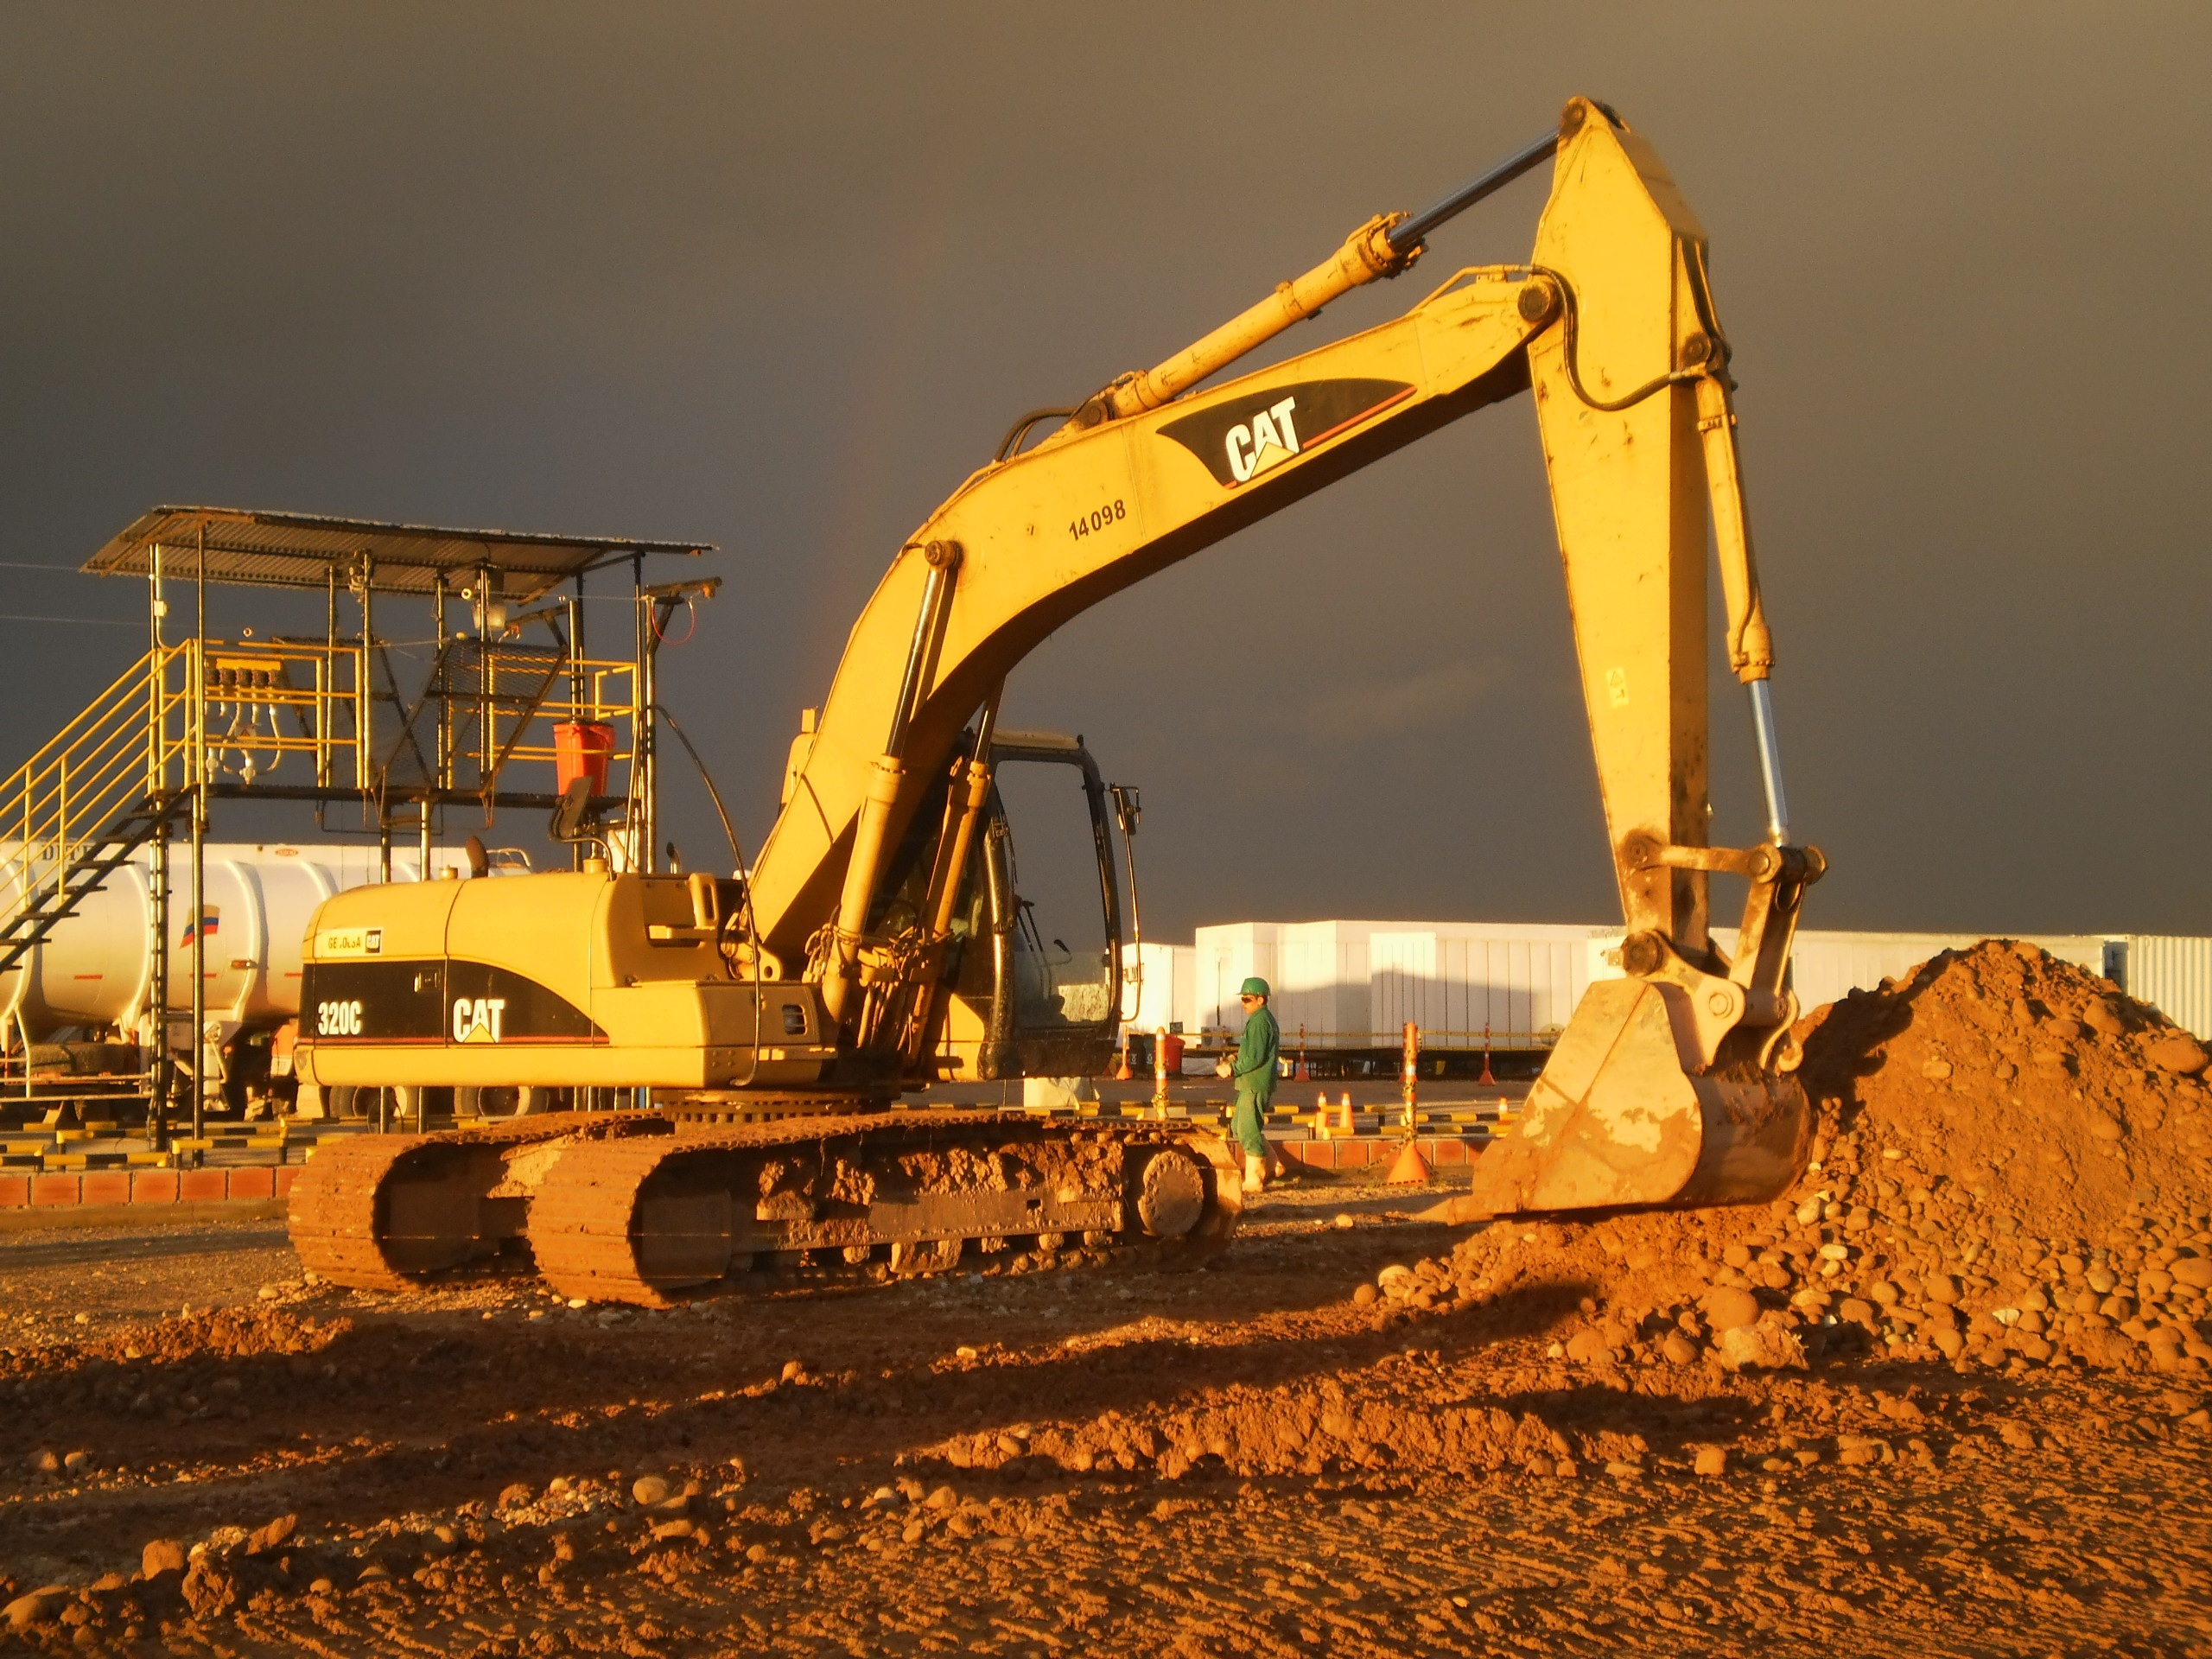
asphalt, construction, vehicle, soil, machinery, material, bulldozer, exploration, construction equipment